Kingsley Plantation

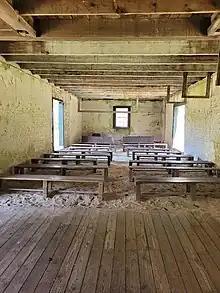
Kingsley Plantation wooden sitting desk

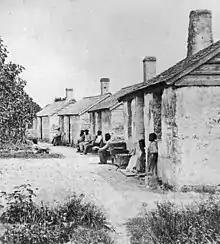
These tabby slave cabins, today roofless, were home to hundreds of enslaved people and still stand at Kingsley Plantation. Photo from 1865, post-Kingsley.

This task system of slavery was common among sea island plantations in the Southeastern United States. In contrast, cotton and tobacco plantations in Virginia and other parts of the South practiced the gang system, where an overseer who was also a slave drove slaves to work the entire day. Slaves on Fort George Island were African or first generation African American. Records and archeological information show they were Igbo and Calabari from Nigeria, and others from the area around what is today Guinea, and a few from Zanzibar. Archeologist Charles H. Fairbanks received a Florida Park Service grant to study artifacts found at the slave quarters. His findings, published in 1968, initiated further interest and research in African-American archeology in the U.S. Concentrating on two particular cabins bordering on Palmetto Avenue, Fairbanks found cooking pots used in fireplaces, animal bones—fish, pigs, raccoons, and turtles—discarded as food byproducts, and musket balls and fishing weights.